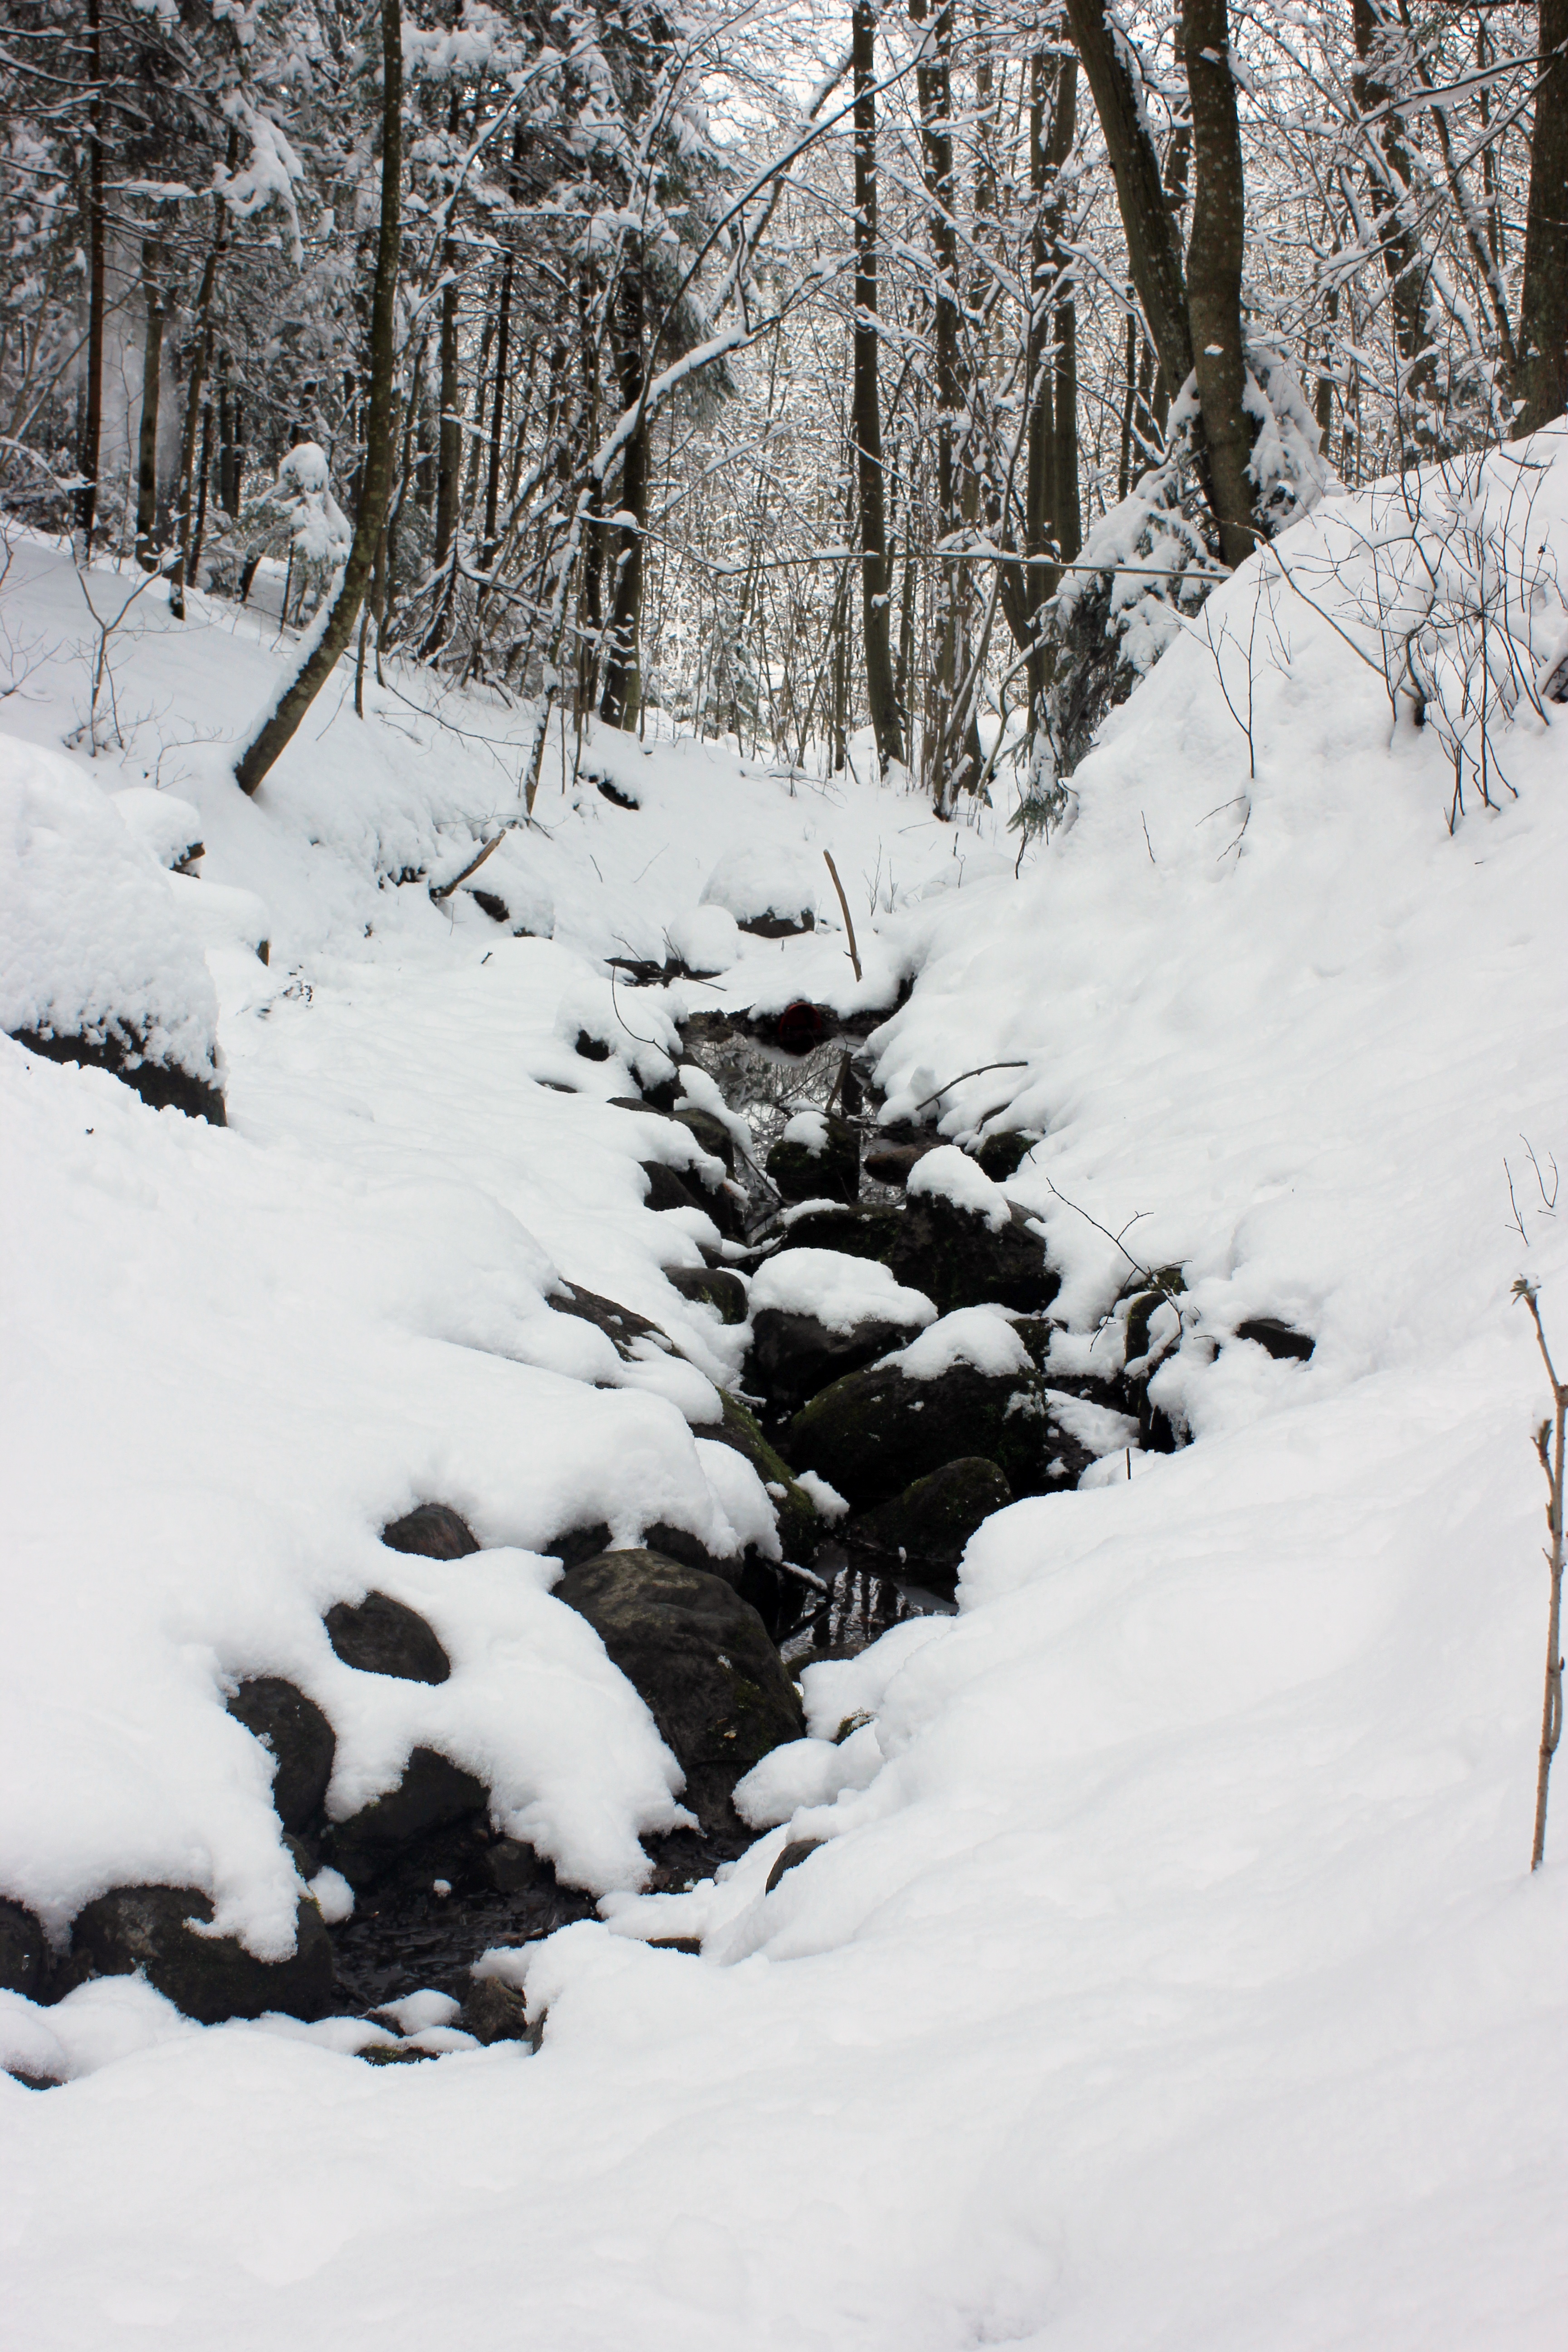
tree, forest, snow, winter, weather, snowshoe, season, footwear, freezing, geological phenomenon